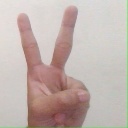
अक्षर: क